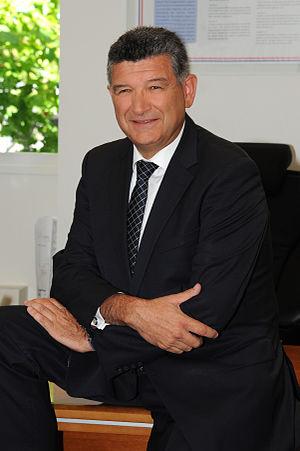
Luc Bouard (1961) maire de 2014 à aujourd'hui.
La liste des maires de La Roche-sur-Yon présente la liste des maires de la commune française de La Roche-sur-Yon, chef-lieu du département de la Vendée en région Pays de la Loire.
La Roche-sur-Yon est une commune du Centre-Ouest de la France, préfecture du département de la Vendée, dans la région des Pays de la Loire.